Susan Mayer

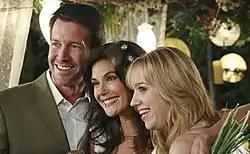
Mike, Susan, and Julie embrace following the couple's private wedding ceremony.

Season 3 opens six months after the hit-and-run on Mike. While waiting for him to wake up, Susan reluctantly enters a relationship with Ian Hainsworth (Dougray Scott), a British man whose wife Jane (Cecily Gambrell) has been in a coma for years. When Mike finally awakens, doctors conclude that he now suffers from retrograde amnesia. Unfortunately, Susan is out of town with Ian when Mike wakes up. Edie takes advantage of this to move in on Mike and claim that Susan was horrible to him during their relationship. Mike turns Susan away when she returns to Fairview. Having lost hope, Susan continues her romance with Ian. Meanwhile, Susan is suspicious of Orson, who has married Bree after a six month relationship and is alleged to have killed his missing ex-wife, Alma (Valerie Mahaffey). When Mike is arrested for the murder of Monique Polier (Kathleen York), Orson's former mistress, Edie breaks up with him, leaving him without bail. Susan defends Mike, which frustrates Ian. He reluctantly agrees to pay for Mike's bail if Susan breaks off all contact with him. Mike is eventually exonerated for the crime. Following Jane's death, Susan accepts Ian's marriage proposal.